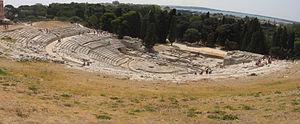
Syracuse est une ville italienne d'environ 123 000 habitants située sur la côte, dans le sud-est de la Sicile.
Cet article concerne les événements concernant l'architecture qui se sont déroulés durant le IIIᵉ siècle av. J.-C. :